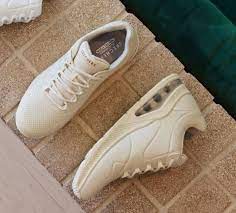
Label: Sneaker